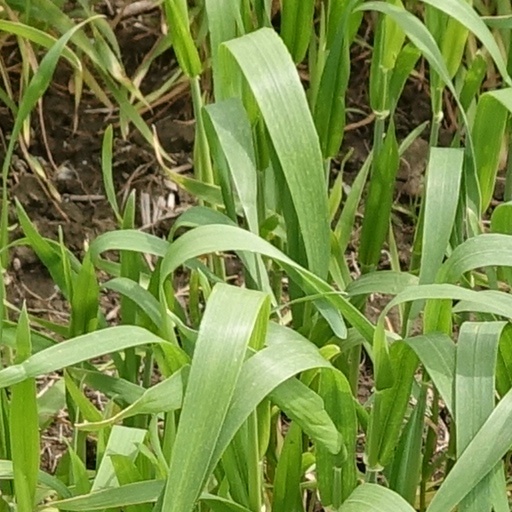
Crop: wheat